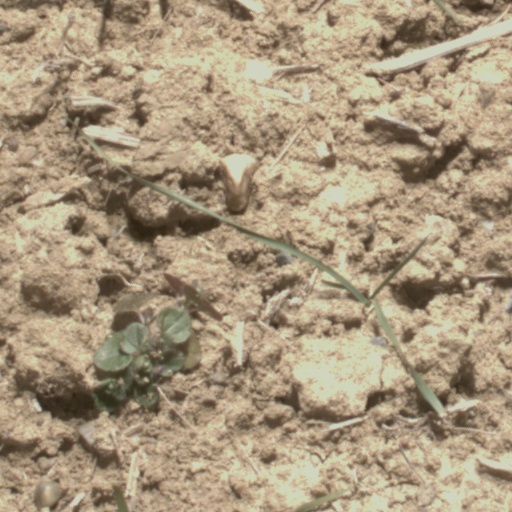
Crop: wheat